Kiera Hogan

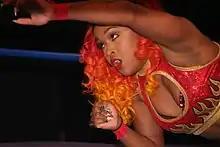
Hogan in the ring in 2018

On August 17, 2017, it was reported that Impact Wrestling (then known as Global Force Wrestling) had signed Hogan to a contract. On the February 1, 2018, episode of "Impact!", Hogan made her Impact Wrestling debut by defeating the Knockouts Champion Laurel Van Ness in a non-title match. She received a championship match on the following episode of "Impact!" where she fought in a losing effort. Hogan made her pay-per-view debut at Redemption, when she unsuccessfully challenged Taya Valkyrie. Hogan received a rematch against Valkyrie on the May 3, 2018, episode of "Impact!", when she won by disqualification after being attacked by Tessa Blanchard during the match. Followed that incident, Hogan faced Blanchard on the May 17 episode of "Impact!", when she lost. After the match, Blanchard attacked her until Madison Rayne made the save. On the June 14 episode of "Impact!" Hogan unsuccessfully challenged Blanchard once again in a No Disqualification match. On October 4 episode of "Impact!", Hogan lost to Su Yung. After the match, Yung and Allie brawled. Hogan saved Allie from Yung, only to be put inside a coffin by Yung. At Bound for Glory, Allie rescued Hogan from the Undead Realm.